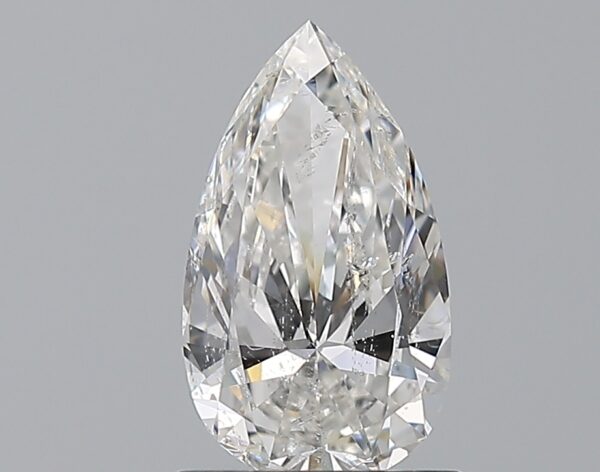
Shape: pear
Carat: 1
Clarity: SI2
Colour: F
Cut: EX
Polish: VG
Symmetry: VG
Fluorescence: N
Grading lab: IGI
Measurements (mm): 9.36 x 5.38 x 3.15